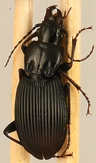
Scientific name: Pterostichus lachrymosus
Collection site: Mountain Lake Biological Station NEON (MLBS), plot MLBS_008